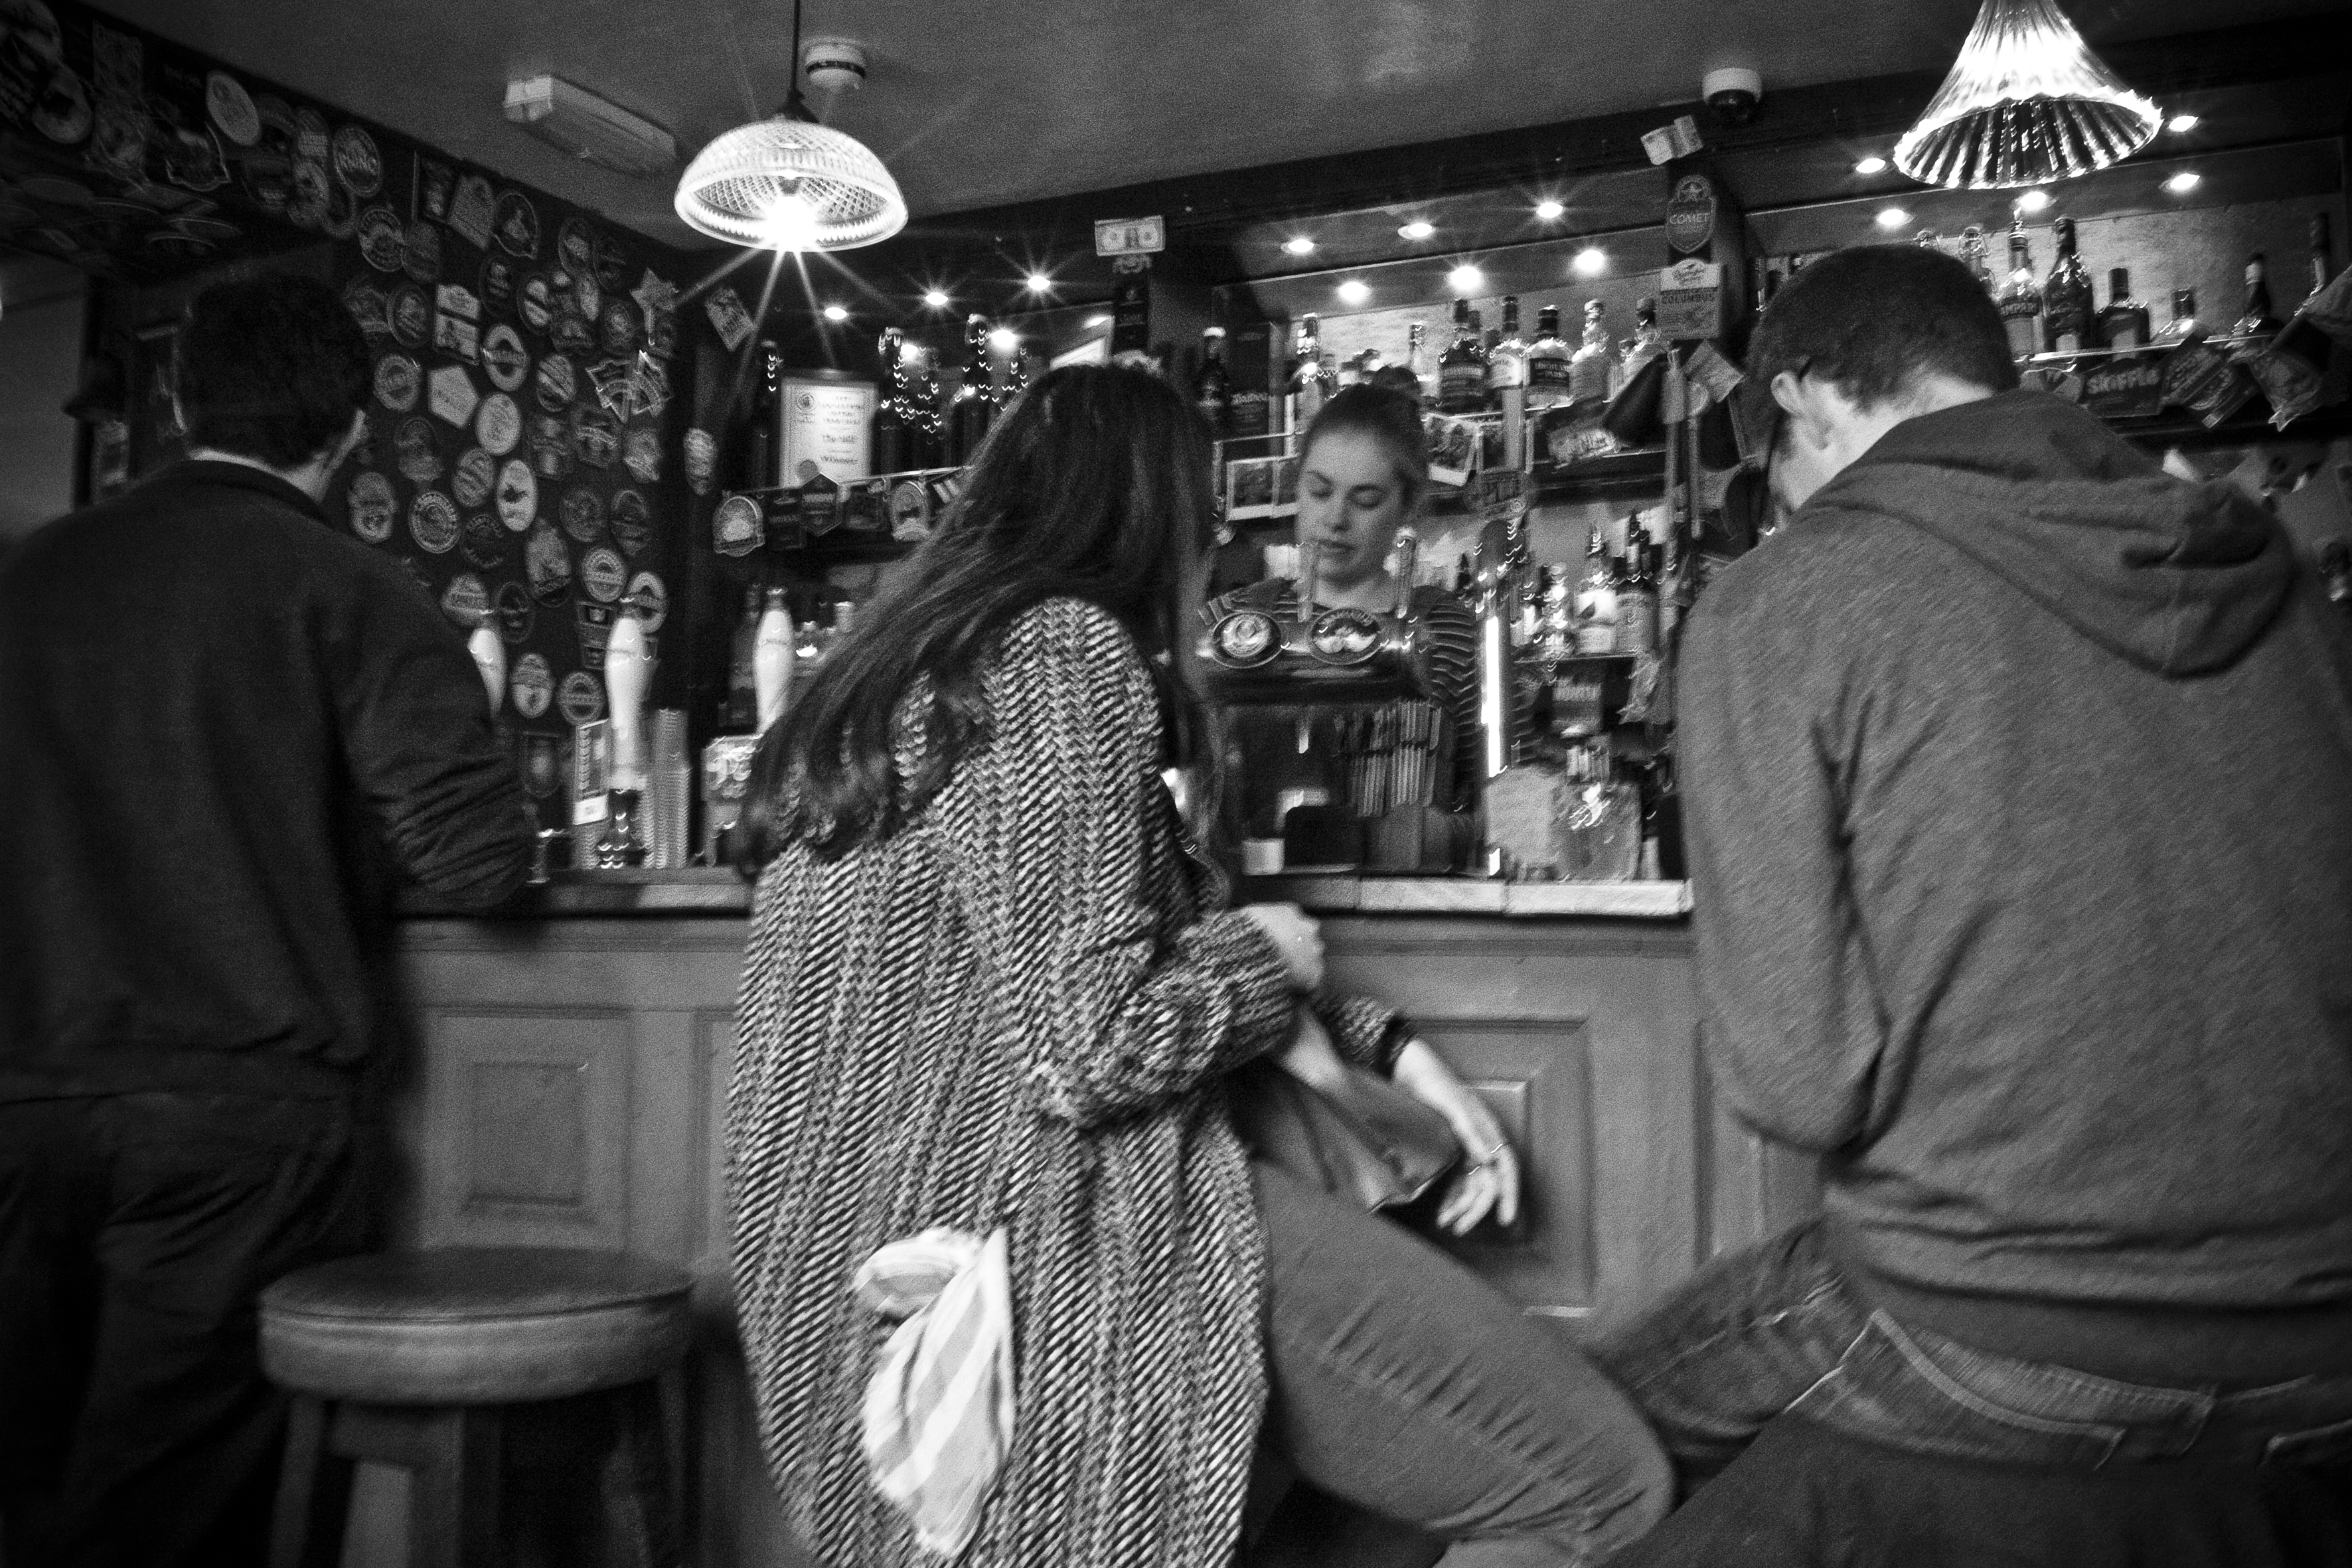
black and white, street, urban, crowd, travel, fujifilm, black, monochrome, uk, england, bw, blackandwhite, blackwhite, cambridge, ngc, noiretblanc, fuji, fujixt1, fujix, monochrome photography